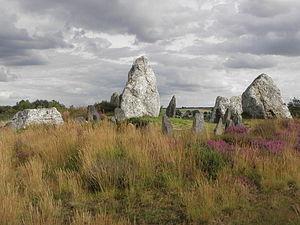
Tumulus du Château Bû à Saint-Just (35).